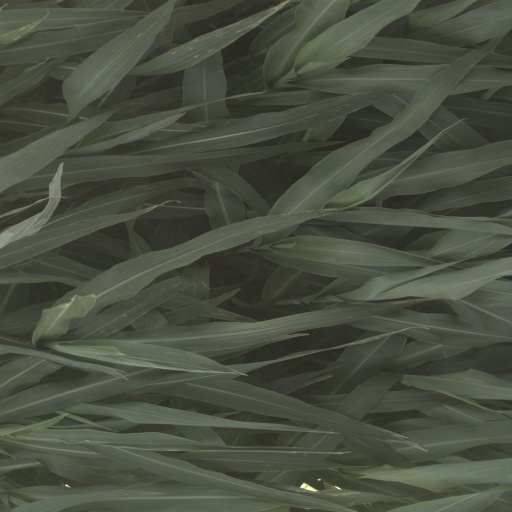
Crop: sorghum